Wedding superstitions

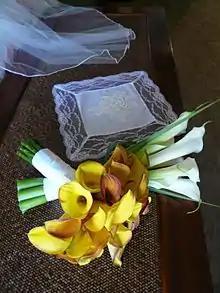
A bride's something borrowed, something blue, something old, and something new, as the superstition goes.

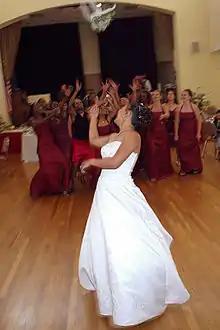
A bride tossing her bouquet into a crowd as per the superstition.

“Something old, something new” refers to the traditional rhyme originating in Victorian-era England stating that, for good luck and a happy marriage, a bride must have on her wedding day: "Something old, something new / Something borrowed, something blue / And a sixpence in her shoe."'Something old' symbolises the bride-to-be's past, her family and her values, and could be a piece of jewelry or a similar token. A bride's 'something new' might be a gift from the groom or her family, and represents a new chapter in the brides life full of good fortune and happiness. 'Something borrowed' might be a bridal accessory lent by a friend or family member who themselves is happily married, to ensure the bride's marriage is just as happy as theirs. 'Something blue' represents purity, faithfulness and modesty, projecting these values into the future marriage, and could come in the form of a blue ribbon or brooch. Lastly, a sixpence in the bride's shoe – or even sewn into her dress – promises lasting wealth for the couple.